Presidency of Raúl Alfonsín

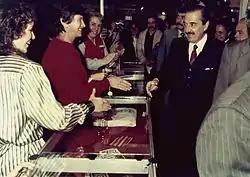
Alfonsín visiting an exhibition in 1986.

These developments contributed to a strong showing by the UCR in the November 1985 legislative elections. They gained one seat in the Lower House of Congress and would control 130 of the 254 seats. The Justicialists lost eight seats (leaving 103) and smaller, provincial parties made up the difference. Alfonsín surprised observers in April 1986 by announcing the creation of a panel entrusted to plan the transfer of the nation's capital to Viedma, a small coastal city 800 km (500 mi) south of Buenos Aires. His proposals boldly called for constitutional amendments creating a Parliamentary system, including a prime minister, and were well received by the Lower House, though they encountered strong opposition in the Senate.